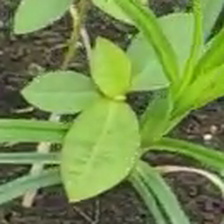
Weed species: Moti_dudhi(Euphorbia_geneculata_L)